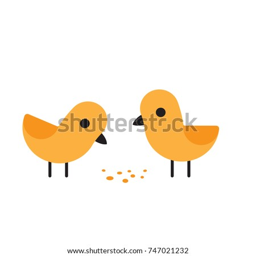
cute birds eating crumbs on the floor , flat design vector illustration , simple cartoon style .